Smith & Wesson Model 34 Kit Gun

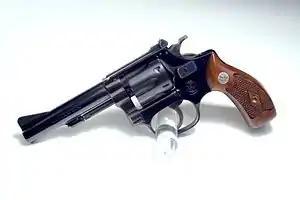
Smith and Wesson Model 22/32 Kit Gun

In 1911, the Kit Gun line began as the 22/32 an I-Frame, .22LR, 6-shot revolver. These are sometimes called the "pre-war" models. In 1953, an improved model was introduced, the "22/32 Kit Gun, Model of 1953”. In 1958, Smith and Wesson renamed it the Model 34. This production line continued until 1960, when it was redesigned using the slightly larger J-frame and marketed as the model 34–1. The Model 34 continued to be manufactured until 1991.